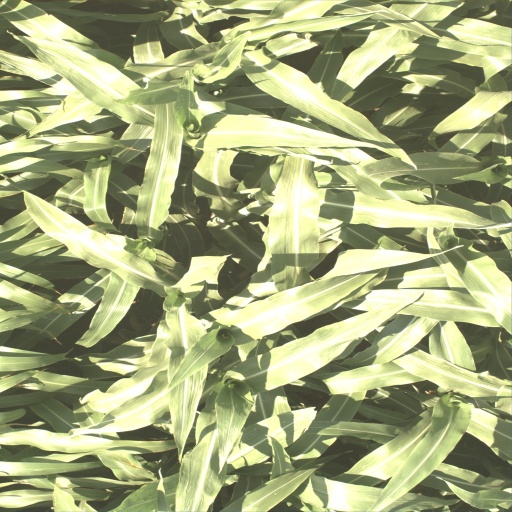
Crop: sorghum